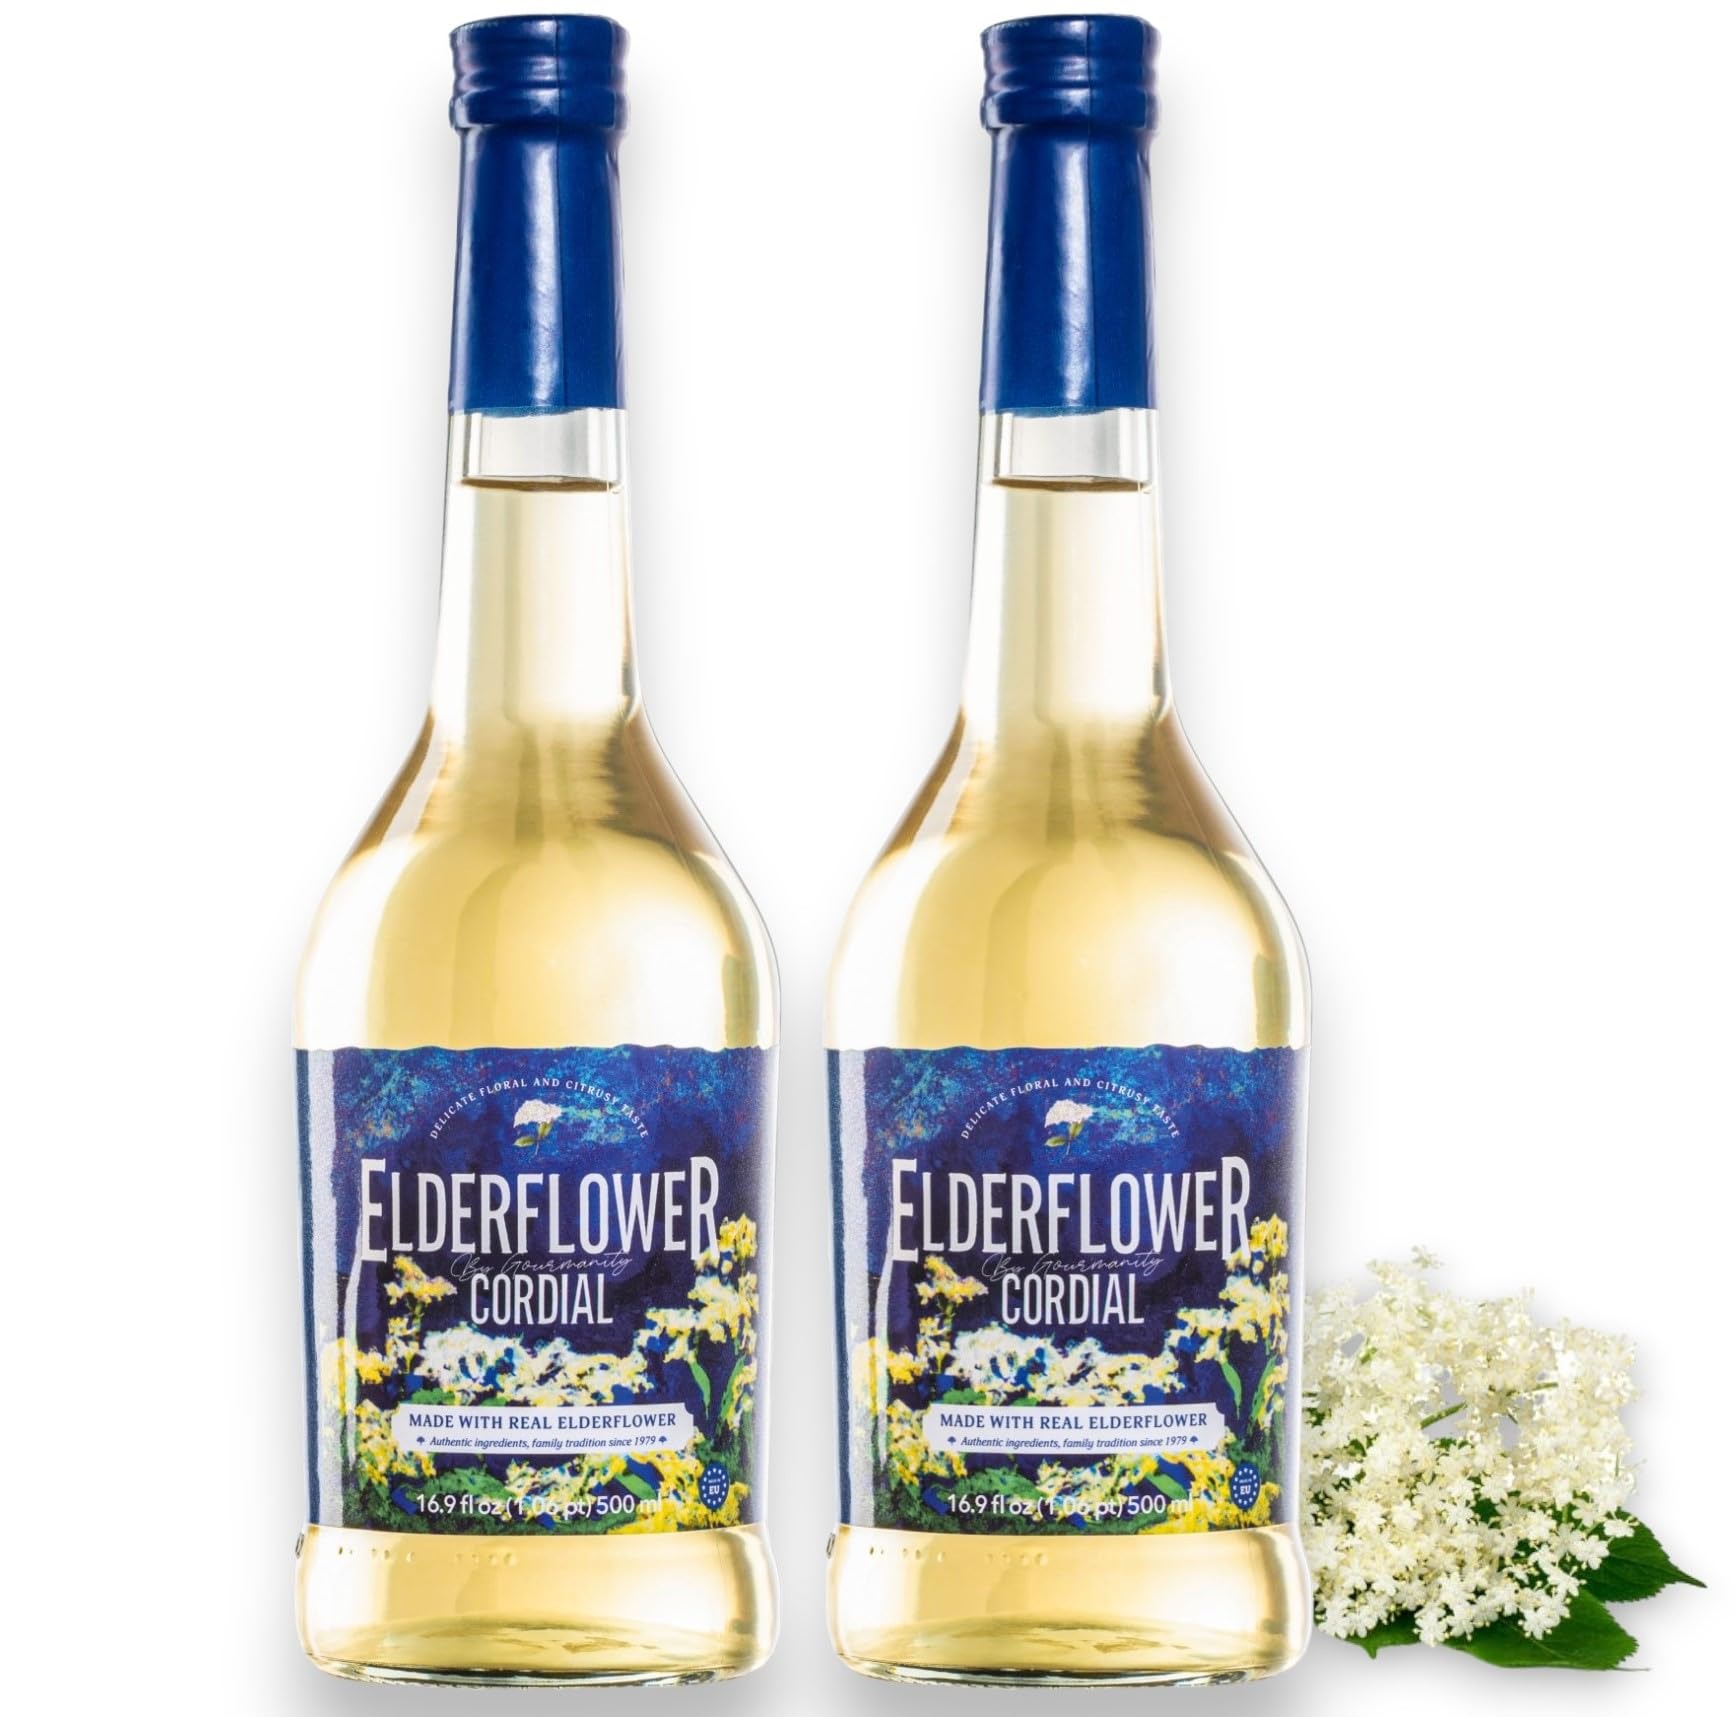
Item Name: Gourmanity Elderflower Syrup 16.9 Fl Oz 2 Pack | 60% Real Fruit 3 Ingredient Elderflower Cordial | Floral & Fresh Elderberry Flower Syrup [2 x 500ml/16.9 fl oz]
Bullet Point 1: ELDERFLOWER CORDIAL: Made from freshly picked elderberry flowers, our quality elderflower syrup brings the fresh, floral flavor of summer into your glass.
Bullet Point 2: DRINKS DONE RIGHT: The uniquely sweet and tangy taste of our elderflower syrup makes it the perfect addition to hot and cold beverages. Delicate and classy, it’s a must-have for summer parties, where you can wow your guests with a cocktail or mocktail mix that looks and tastes supreme. And if you’re wondering what to give for a sophisticated gift, our gourmet elderflower cordial will be well-received and thoroughly enjoyed by alcoholic and non-alcoholic drinkers alike.
Bullet Point 3: MANY MORE USES: With a bottle of elderflower cordial in hand, you’re well prepared to take lots of ordinary dishes up a few notches. A splash of elderflower syrup in your ice cream, custard, frosting, Eton mess or panna cotta, will take them from ordinary to outstanding. Chicken, fish and seafood also pair well with the refreshing flavor of elderflower products, so our elderflower cordial is just the thing to add some zing to your marinades and sauces, and salad dressings too.
Bullet Point 4: MADE BY PROFESSIONALS IN POLAND: Our delicately floral and citrusy elderflower cordial is prepared according to a traditional recipe, kept in the family business since 1979. We keep our carbon footprint low and our freshness standards high by using locally grown elderberry blossoms to produce an elderflower syrup that will bring the taste and scent of nature to our customers, wherever they are.
Bullet Point 5: GOURMANITY: Committed to sharing authentic, tradition-rich foods that are a pride to their heritage.
Product Description: Gourmanity Elderflower Syrup 16.9 Fl Oz 2 Pack | 60% Real Fruit 3 Ingredient Elderflower Cordial | Floral & Fresh Elderberry Flower Syrup [2 x 500ml/16.9 fl oz]
Value: 33.8
Unit: Fl Oz

Price: 13.99